Stretcher railing

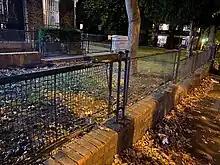
Stretcher railings in Clapham Park

Stretcher railings are railings or fences which enclose some buildings in London, England, that were made of repurposed medical stretchers left over from the Blitz during World War II. The stretchers' original form followed a purpose-built design and had numerous advantages for use during the war, and when they became unnecessary surplus after the war, their design and steel construction proved to be suitable for easy conversions to railings. The Stretcher Railing Society promotes their preservation and upkeep.